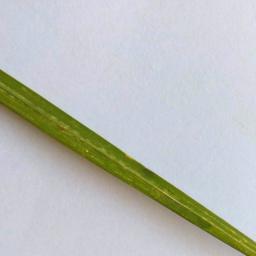
Label: Rice___Brown_Spot